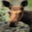
Label: deer